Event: Nepal Earthquake
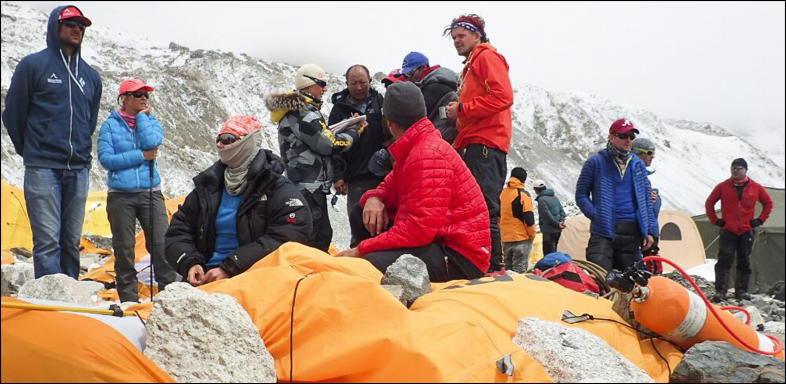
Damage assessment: damage